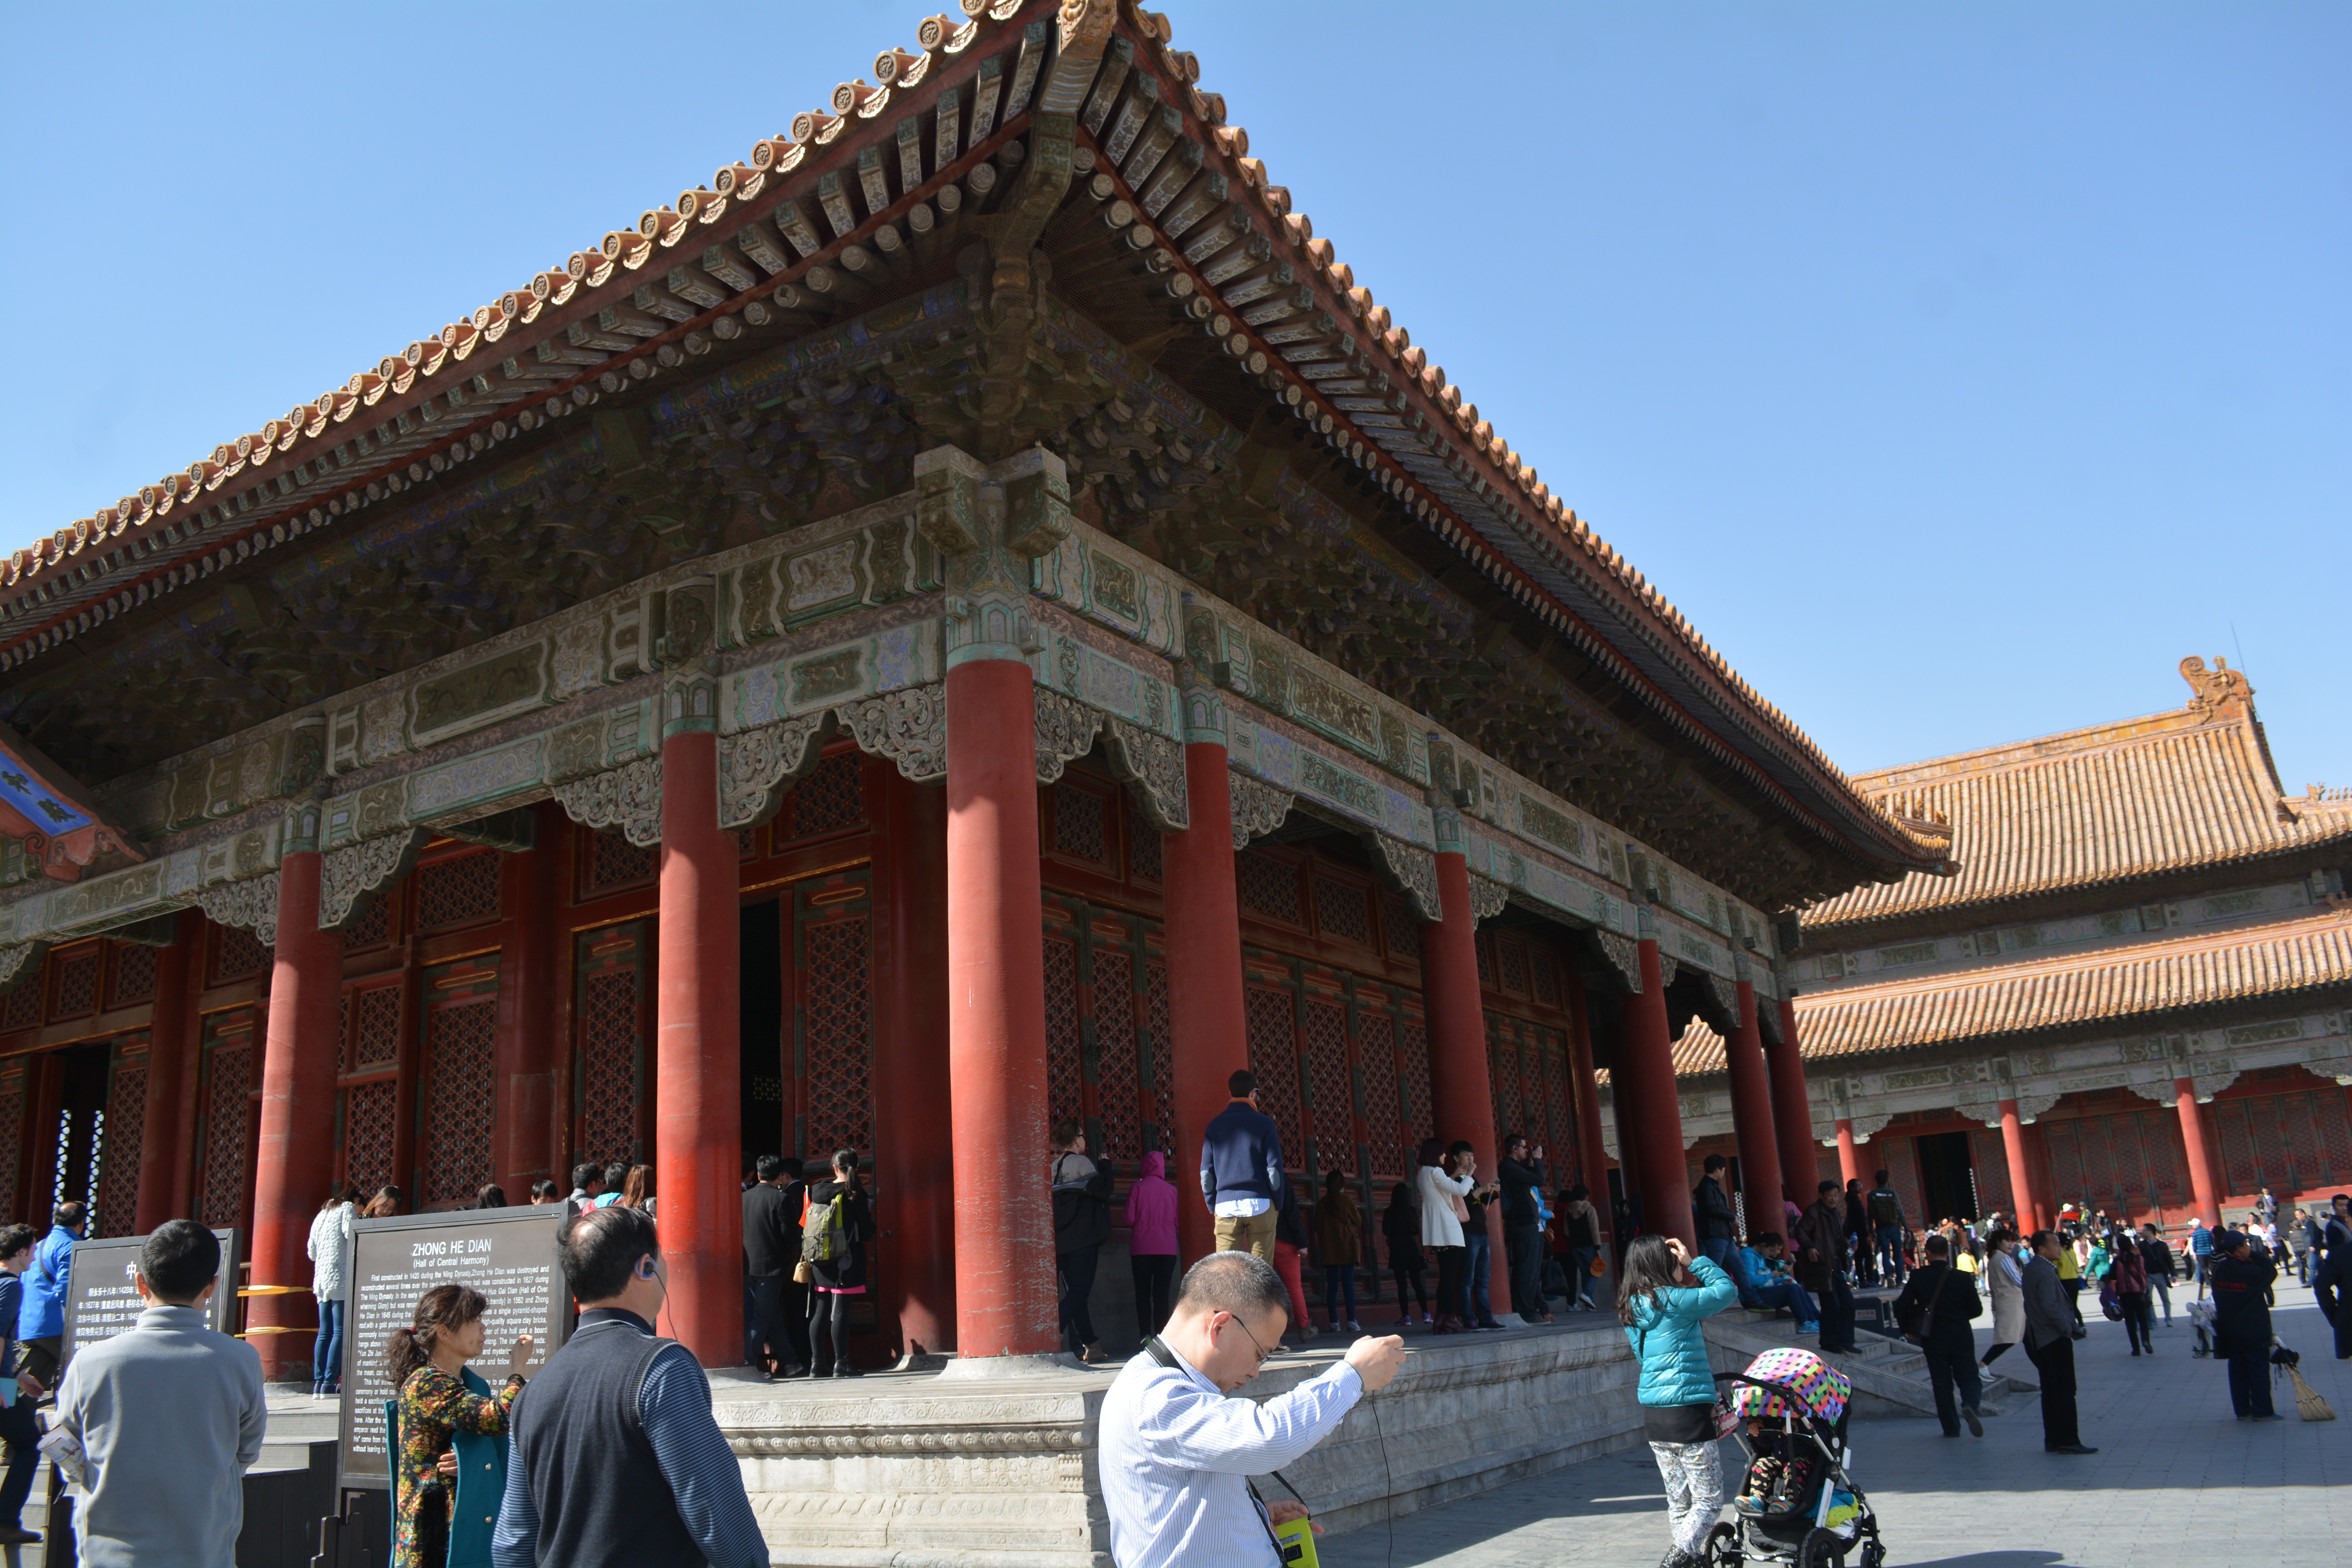
landmark, building, city, temple, tourism, palace, place of worship, plaza, hindu temple, shrine, travel, ancient history, tours, town square